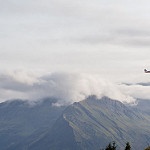
Label: mountain